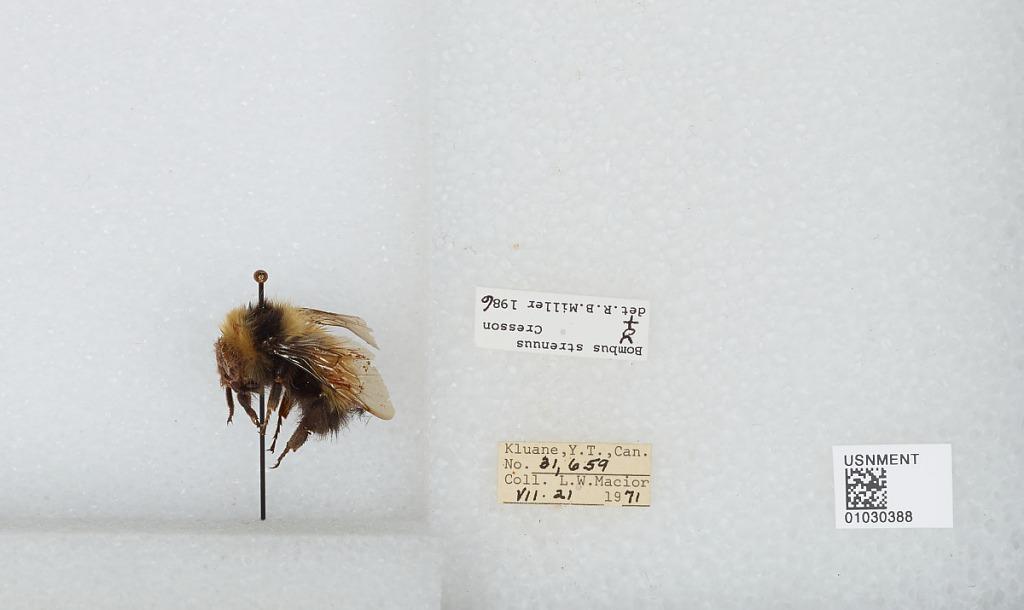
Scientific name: Bombus (Alpinobombus) neoboreus Sladen
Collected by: L. Macior
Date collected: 1971-7-21
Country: Canada
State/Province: Yukon Territory
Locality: Kluane
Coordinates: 60.75, -139.5
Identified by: Miller, R. B.